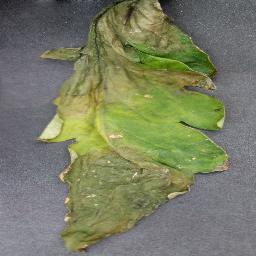
Label: Tomato___Late_blight